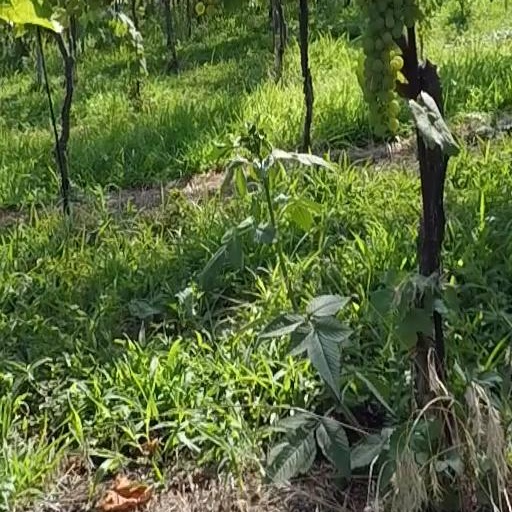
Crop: grape